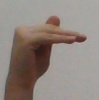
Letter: khaa